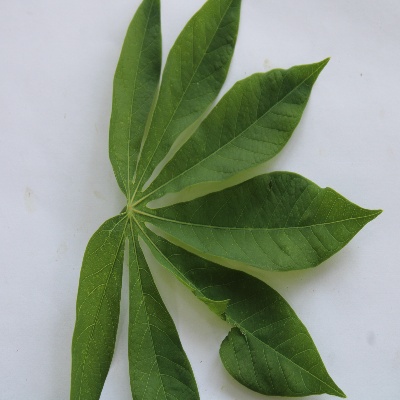
Crop: Cassava
Condition: healthy